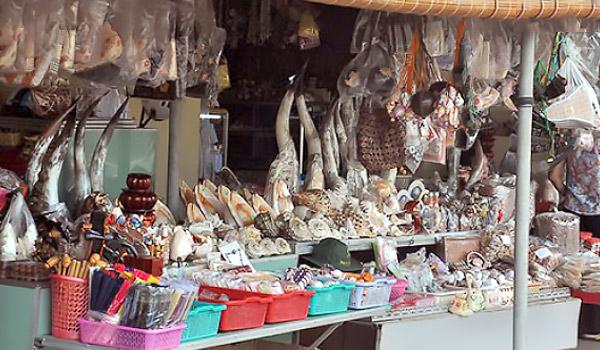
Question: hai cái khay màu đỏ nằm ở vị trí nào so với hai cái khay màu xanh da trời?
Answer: nằm ở giữa